Aerith Gainsborough

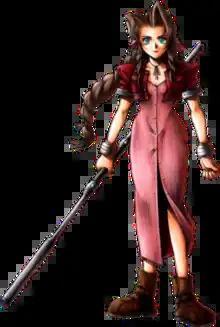
Aerith Gainsborough artwork by Tetsuya Nomura for "Final Fantasy VII"

, transliterated as Aeris Gainsborough in the English releases of "Final Fantasy VII" and "Final Fantasy Tactics", is a character in Square's (now Square Enix) role-playing video game "Final Fantasy VII". She was designed by Tetsuya Nomura with influence from Yoshinori Kitase, Hironobu Sakaguchi and Yoshitaka Amano.